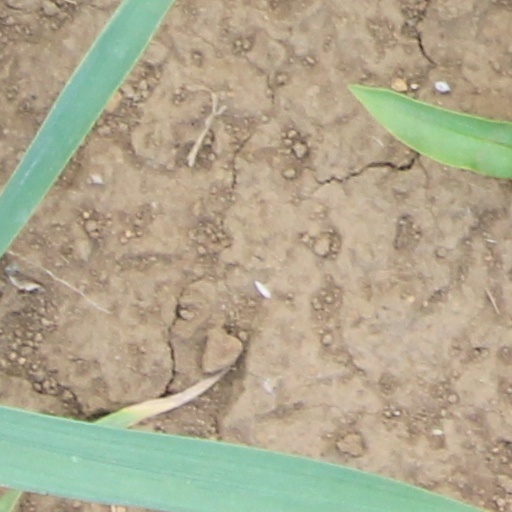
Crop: wheat